Anti-aliasing filter

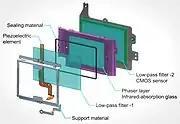

In the case of optical image sampling, as by image sensors in digital cameras, the anti-aliasing filter is also known as an optical low-pass filter (OLPF), blur filter, or AA filter. The mathematics of sampling in two spatial dimensions is similar to the mathematics of time-domain sampling, but the filter implementation technologies are different.